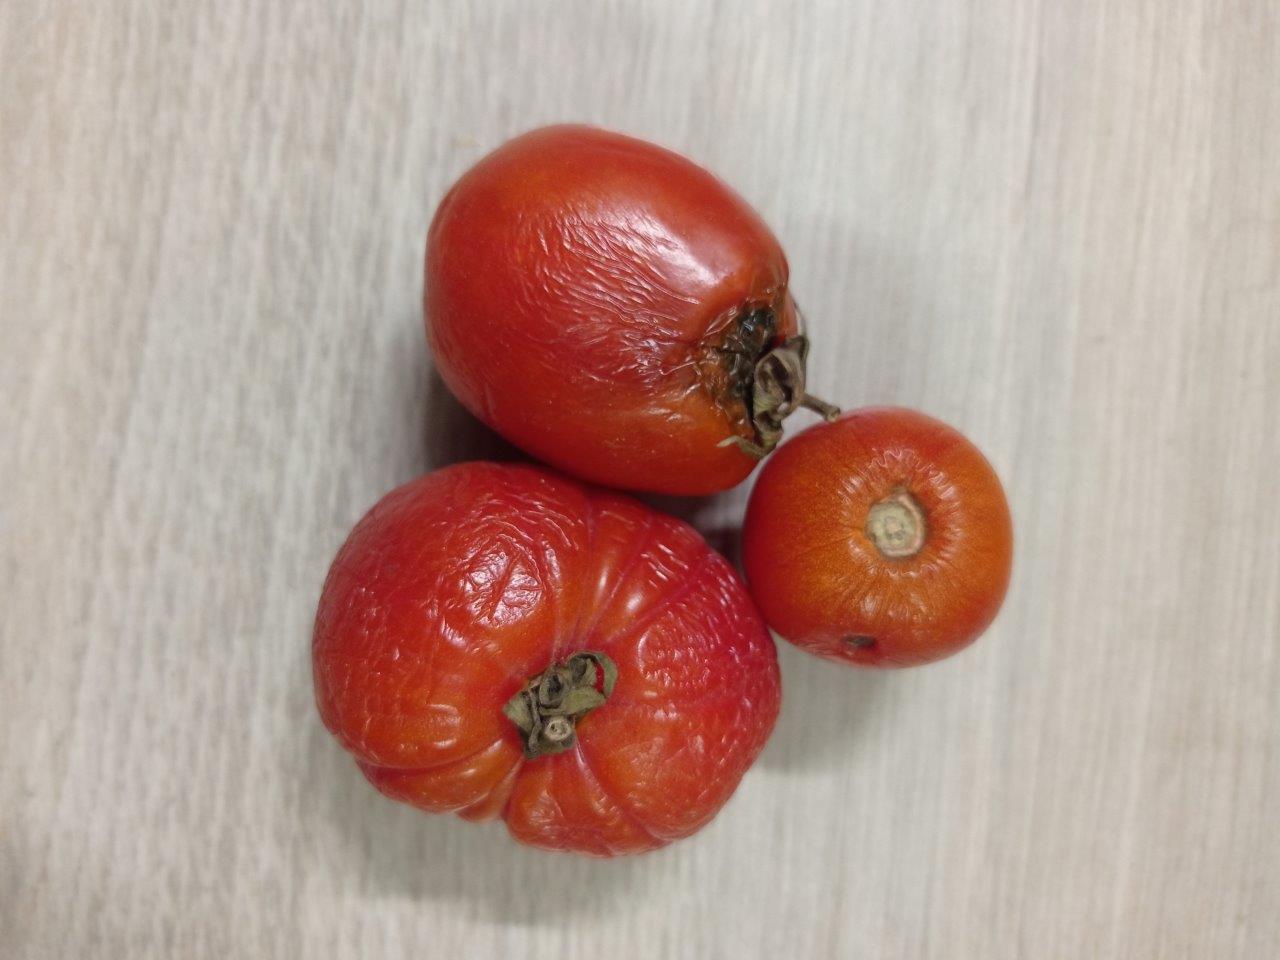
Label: Rotten